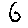
Label: 6